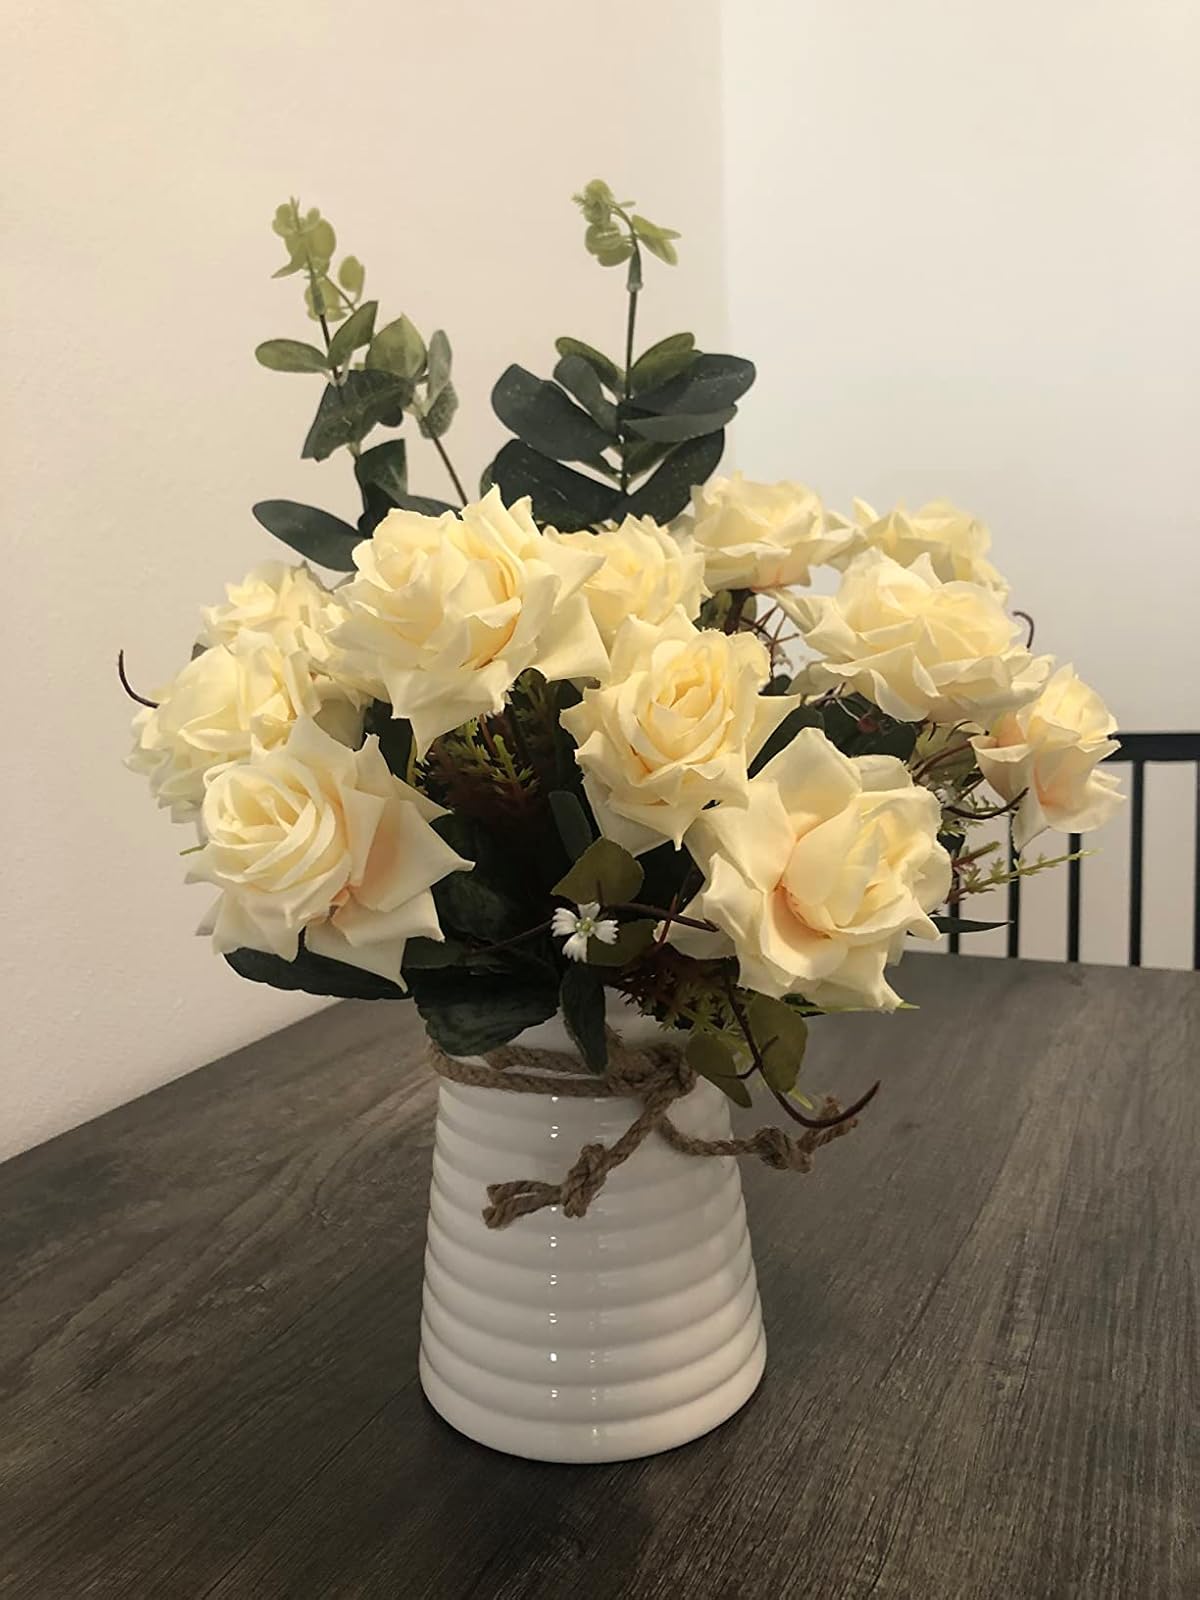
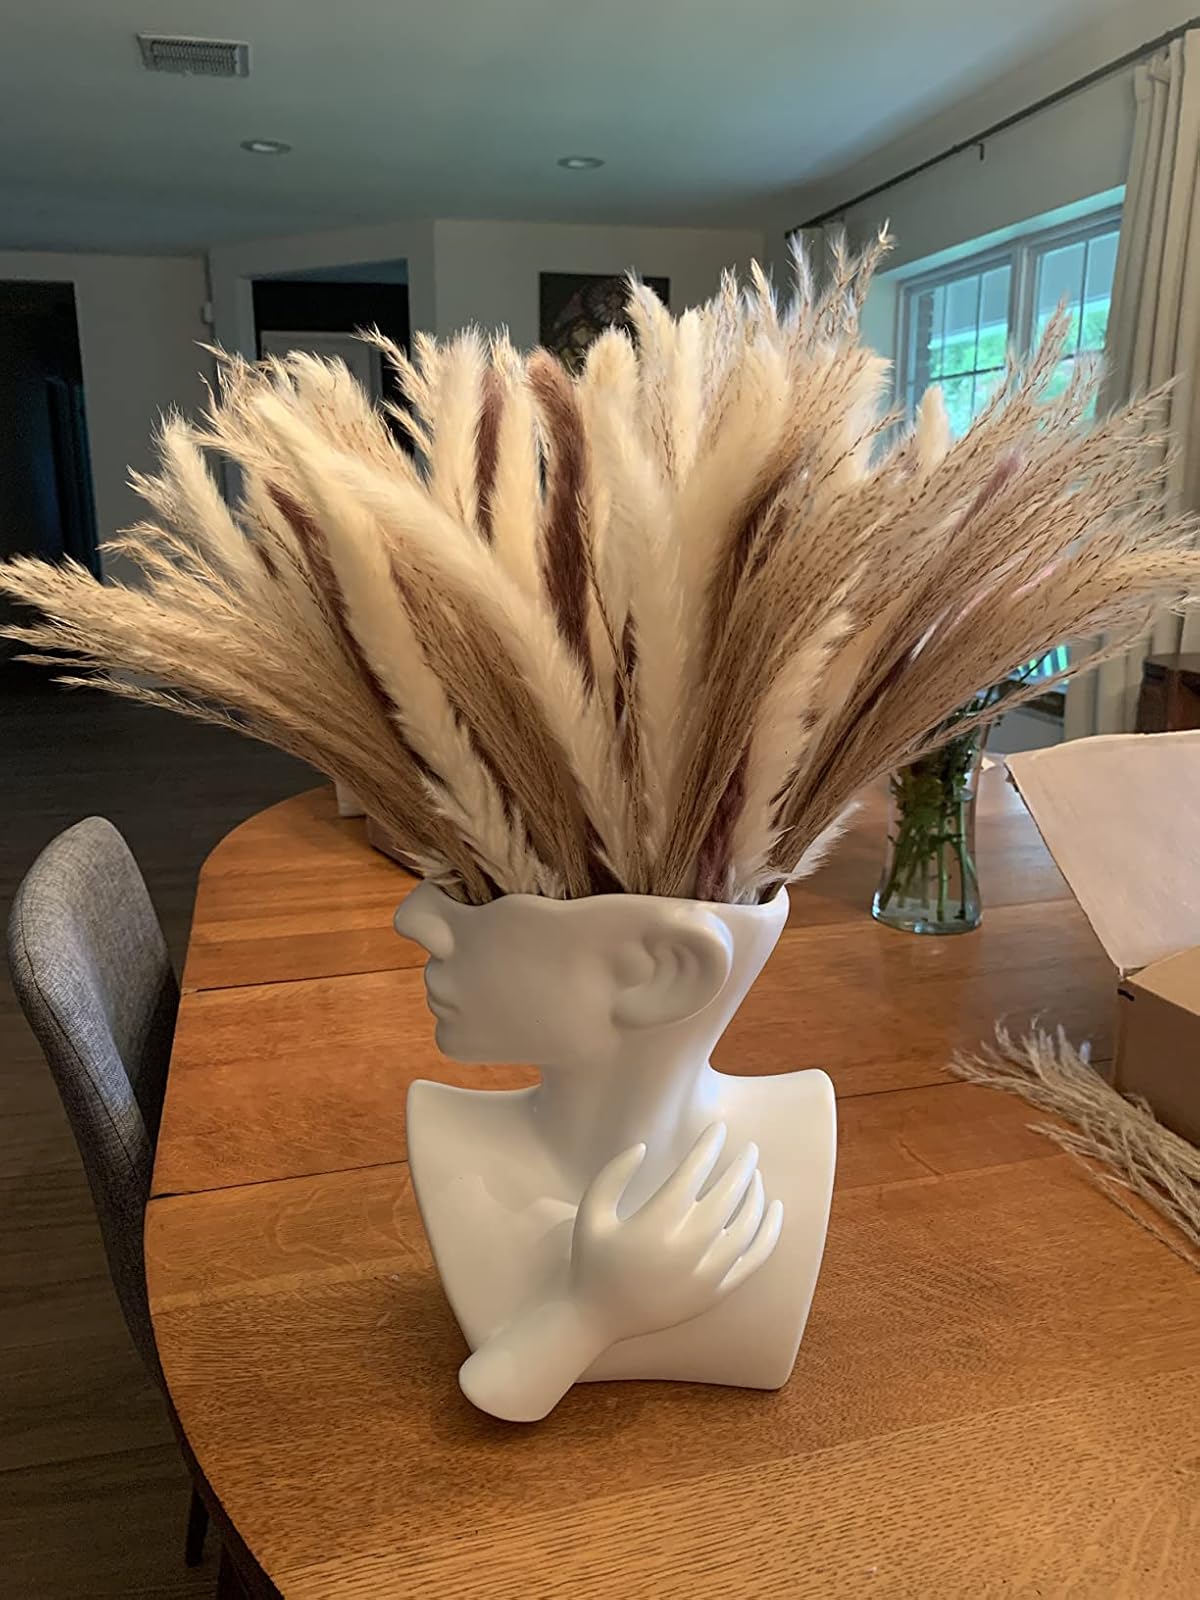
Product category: vase
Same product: no